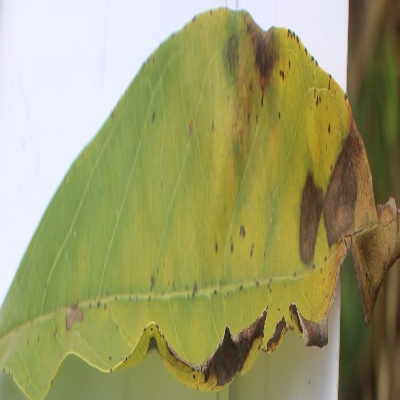
Crop: Cassava
Condition: brown spot